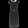
Label: Dress